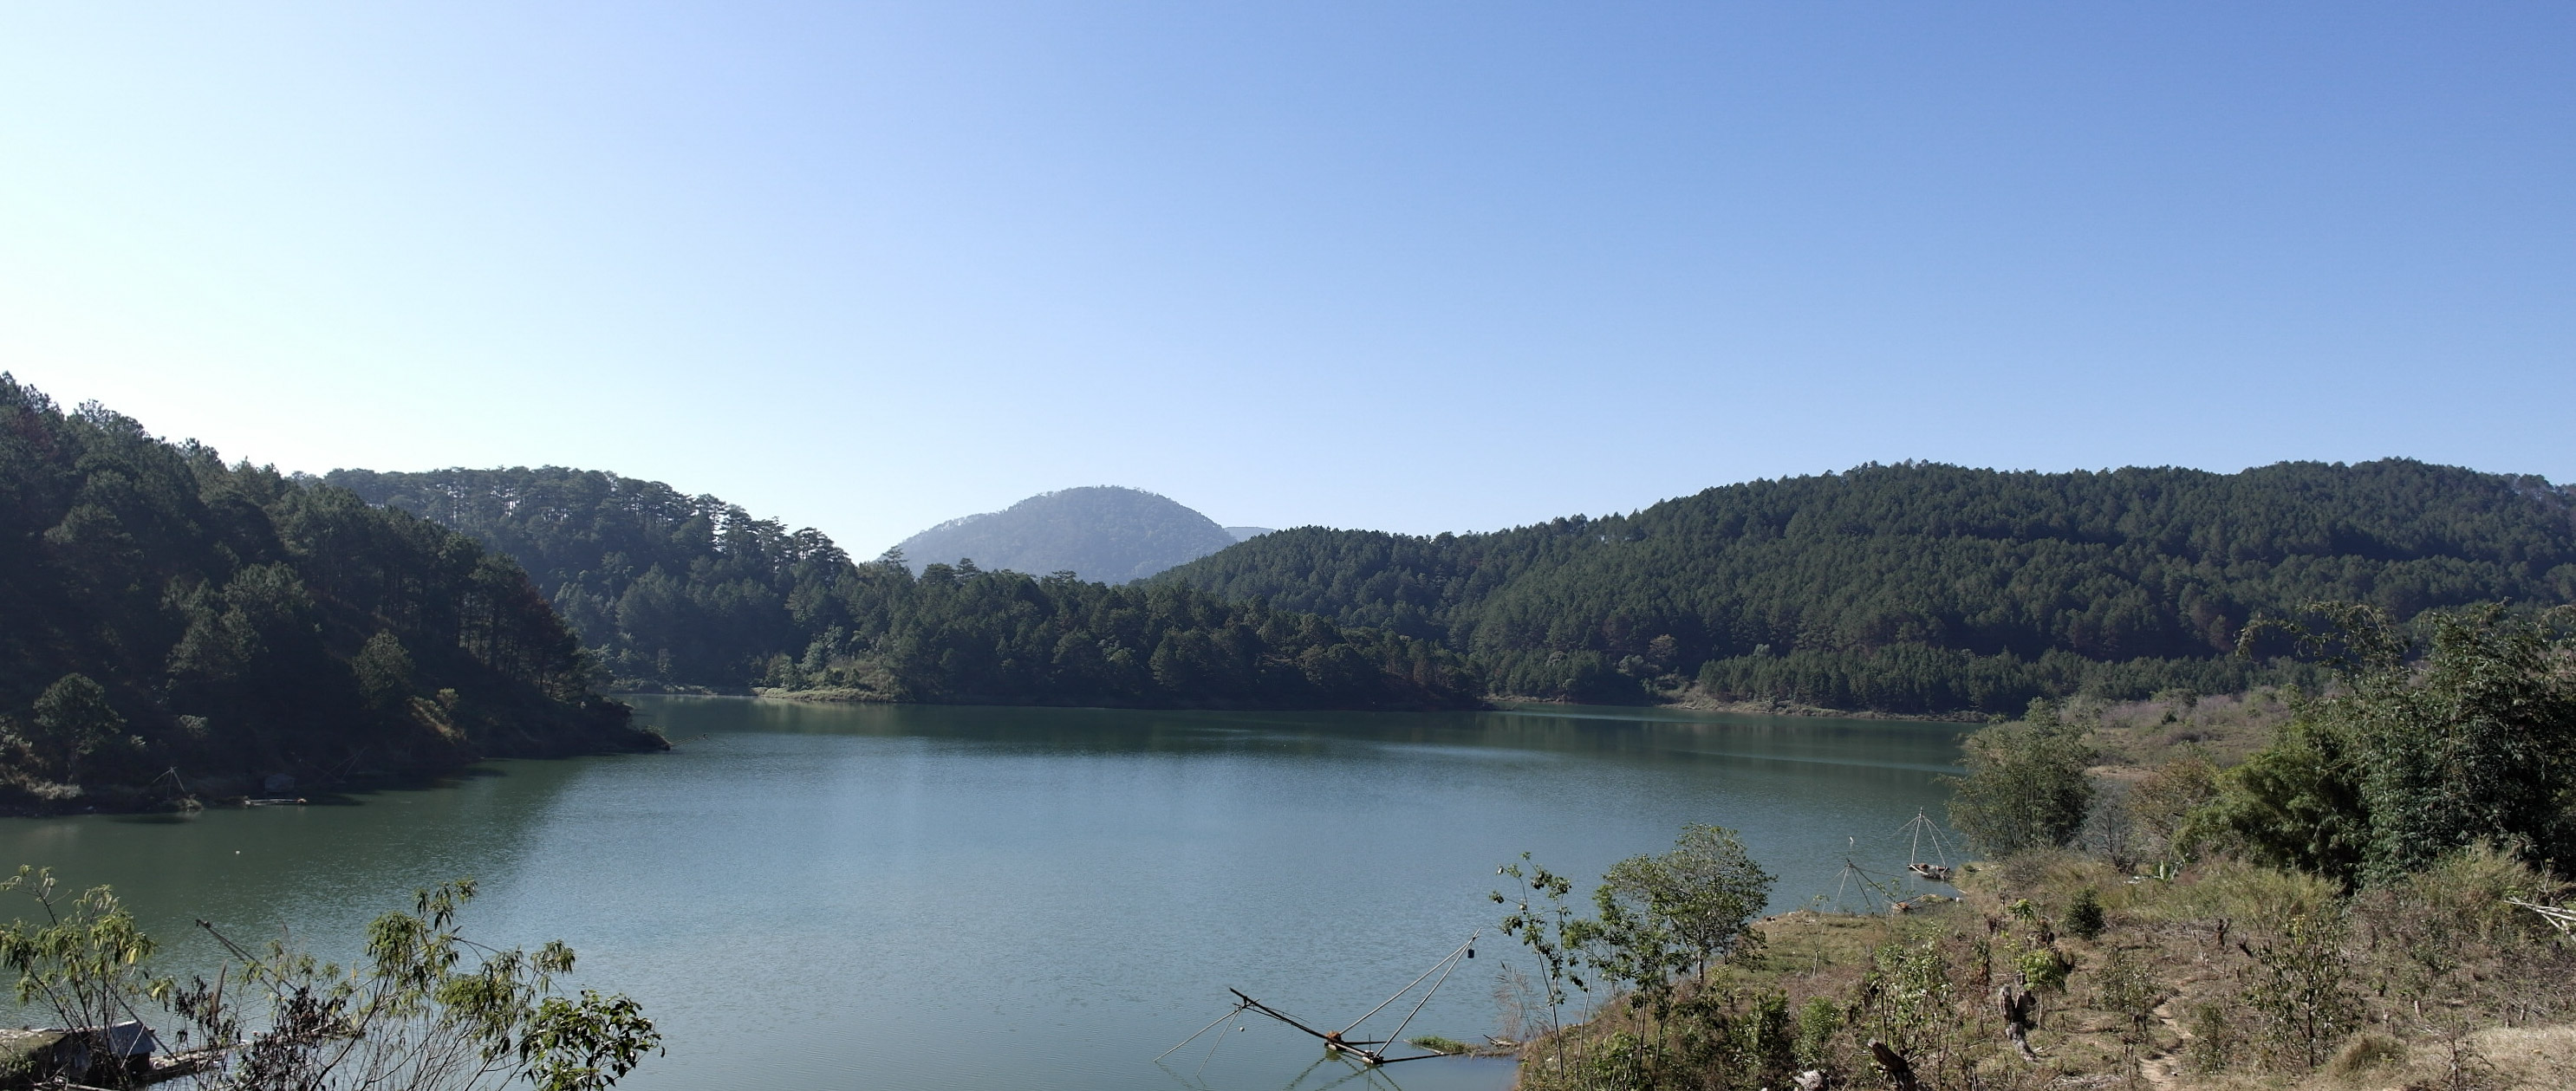
user: text: Bầu trời trong hình có màu gì?
assistant: text: Màu xanh dương.

user: text: Có bao nhiêu cấu trúc dùng để đánh bắt cá có thể nhìn thấy rõ ở phía bên phải hồ?
assistant: text: Ba.

user: text: Loại cây nào bao phủ phần lớn các ngọn đồi trong hình?
assistant: text: Cây thông.

user: text: Các cấu trúc bằng tre/gỗ ở rìa hồ phía bên phải được sử dụng với mục đích gì?
assistant: text: Chúng được dùng để đánh bắt cá.

user: text: Ba yếu tố chính trong bức ảnh là gì, và chúng tạo nên một khung cảnh như thế nào?
assistant: text: Ba yếu tố chính là hồ nước, những ngọn đồi phủ rừng thông và bầu trời xanh. Chúng tạo nên một khung cảnh thiên nhiên rộng lớn, yên bình và tươi đẹp.